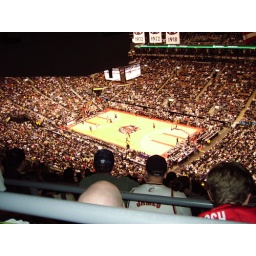
Box in the way. The cheapest seats in the house